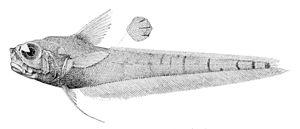
Les grenadiers ou poissons queue de rat forment une famille de poissons vivant dans les abysses, appartenant à l'ordre des Gadiformes.